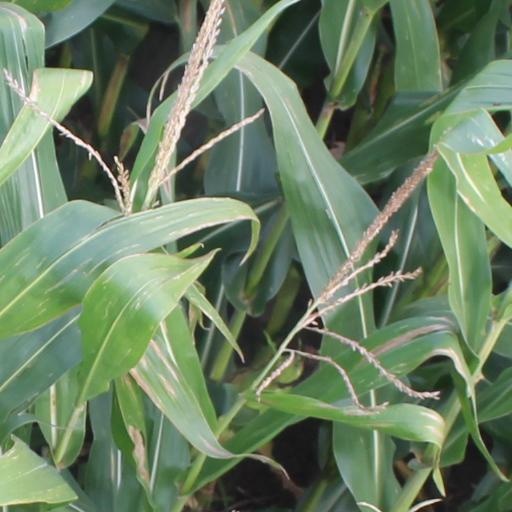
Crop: maize; corn